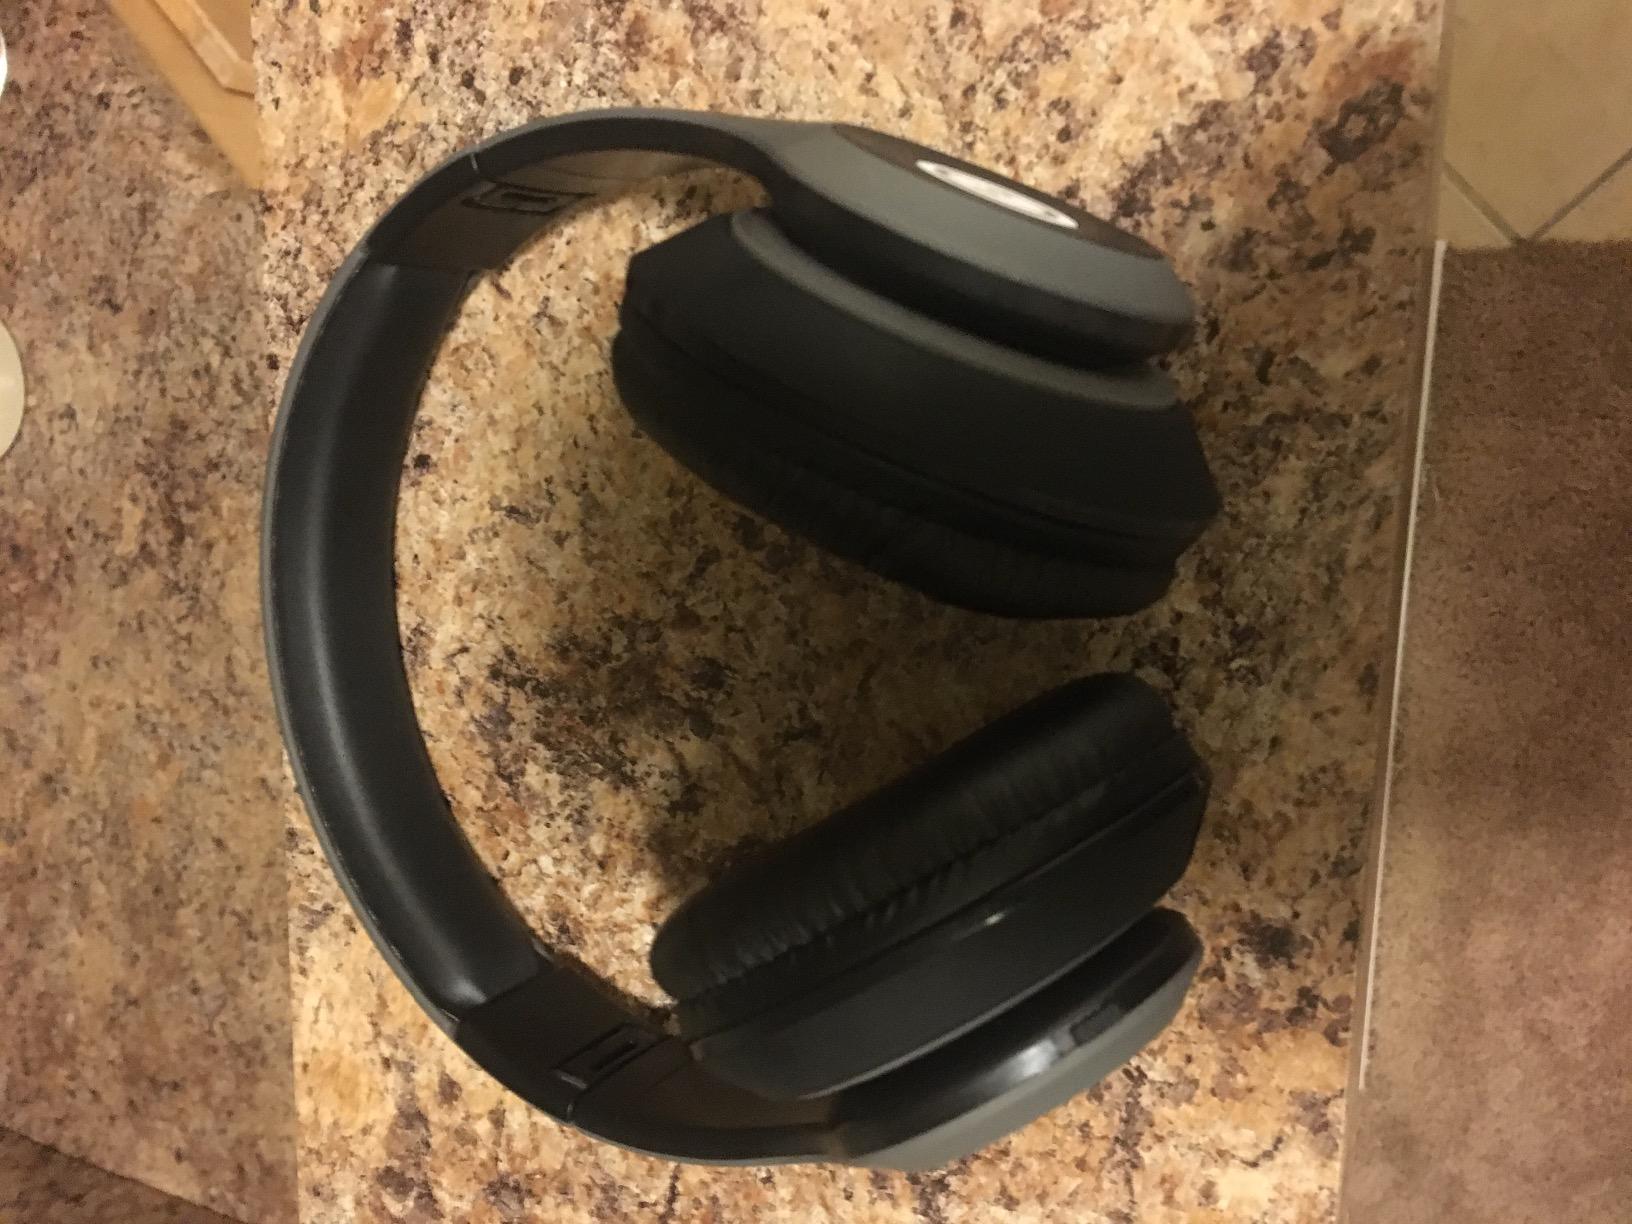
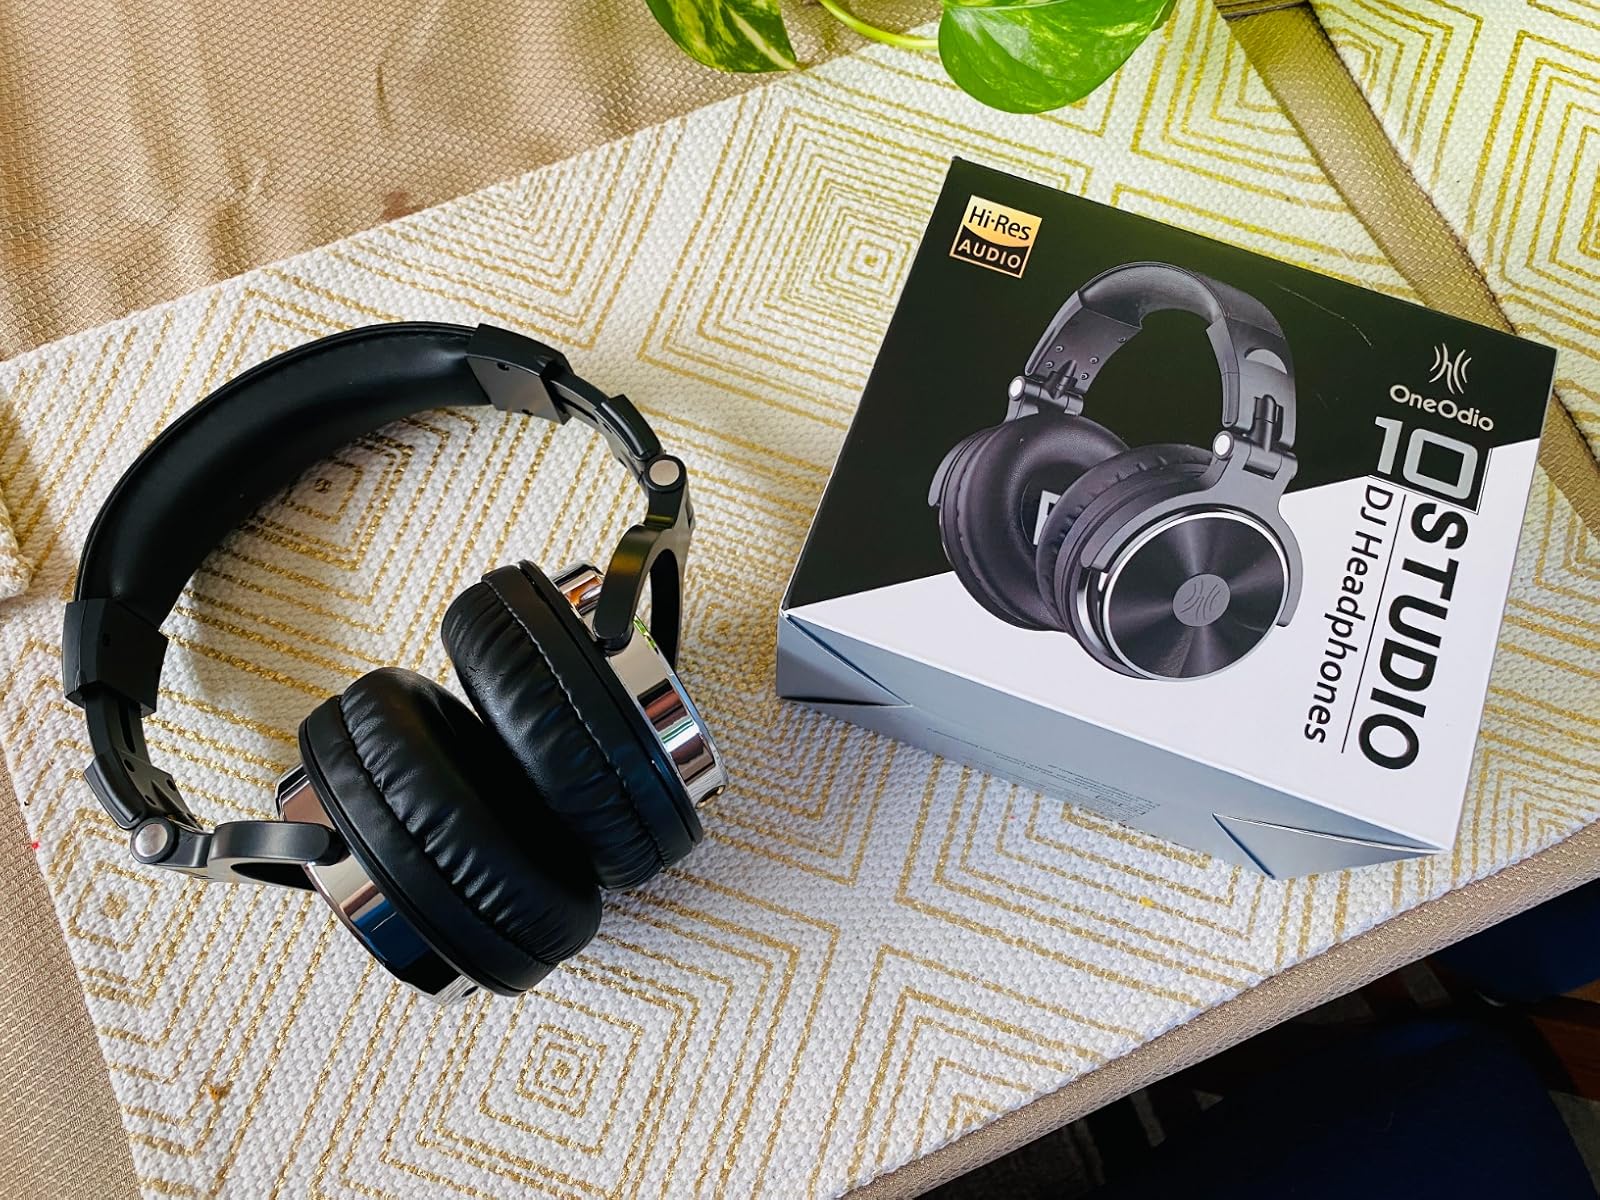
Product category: headphones
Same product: no